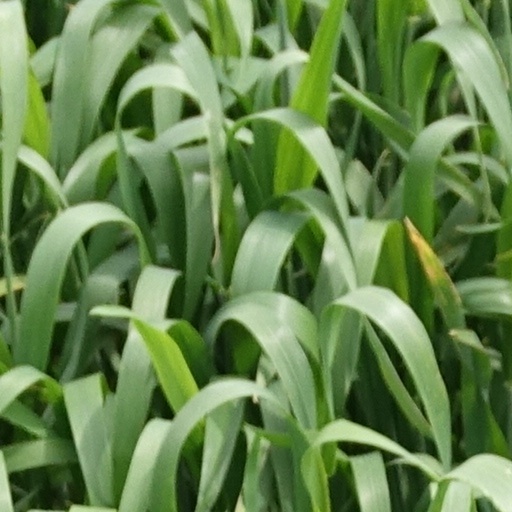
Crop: wheat